Question: Please indicate a possible affordance area of the sit_on_bicycle that can be used for sitting on
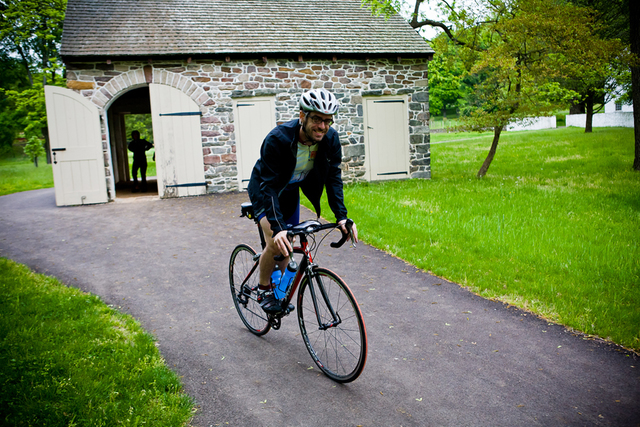
Answer: [238.163, 201.322, 262.763, 219.213]